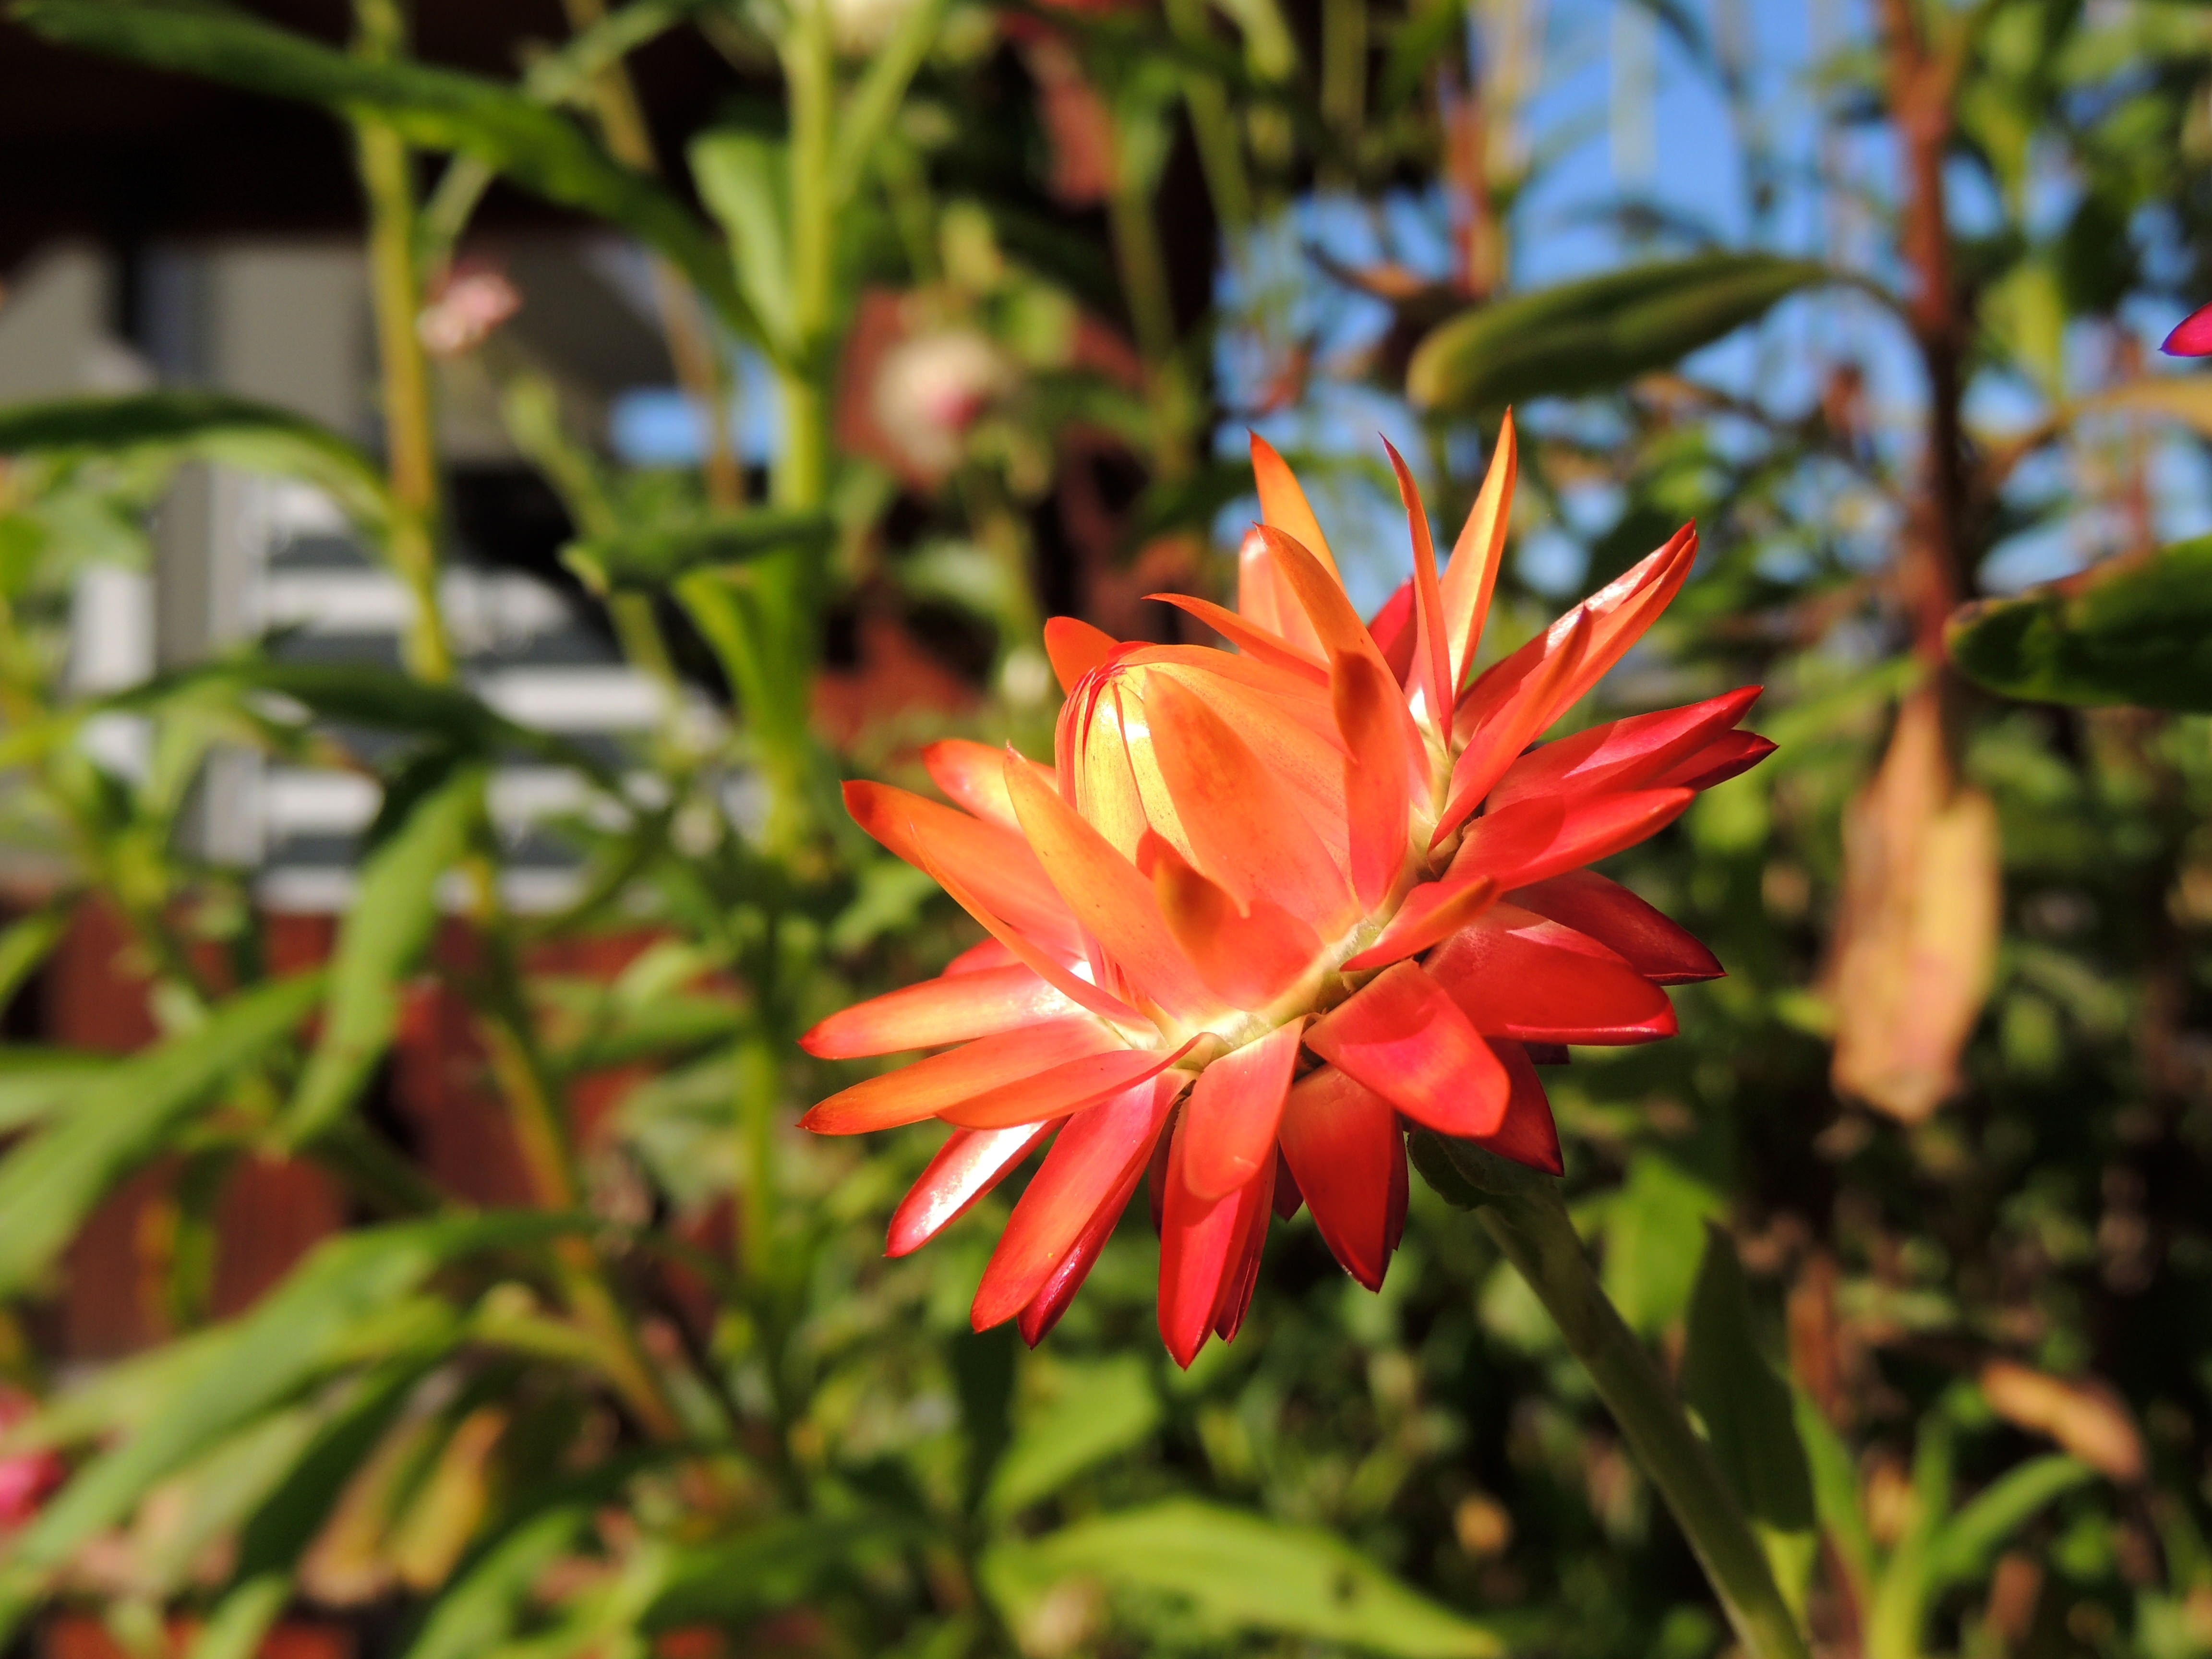
nature, blossom, plant, leaf, flower, petal, bloom, red, macro, botany, garden, flora, wildflower, shrub, macro photography, flowering plant, half open, land plant